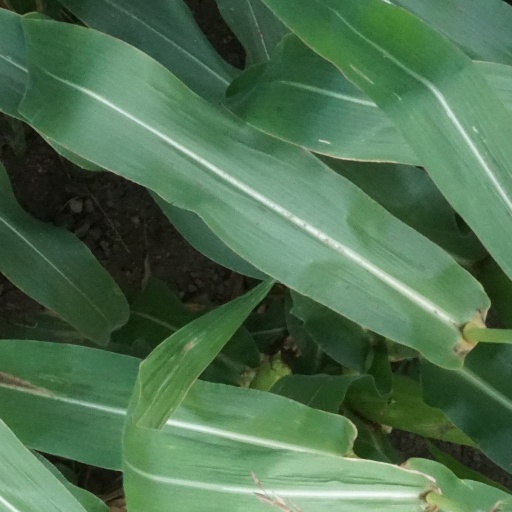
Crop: maize; corn